Manon Lescaut

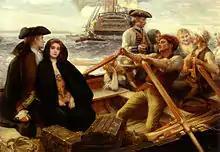
Painting of a Des Grieux and Manon on a rowboat, gazing nobly into the distance while they are rowed ashore with low-class fellow travelers

The seventeen-year-old Chevalier des Grieux, a seminary student and the younger son of a noble family, falls in love at first sight with Manon, a common woman on her way to a convent. They immediately run away together, and spend their meagre savings living pleasurably in Paris. Manon has sex with a Monsieur de B—— for money; des Grieux forgives her. M. de B—— alerts des Grieux's family to his location, and des Grieux is forcibly brought home and confined to his room. Eventually, he enters St. Sulpice seminary with his friend Tiberge and spends a year as a successful student.